Balamban

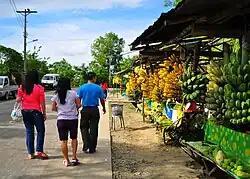
A fruit stall in Balamban

Balamban is bordered to the north by the town of Asturias, to the west is the Tañon Strait, to the east is Cebu City, and to the south is the City of Toledo. It is from Cebu City.